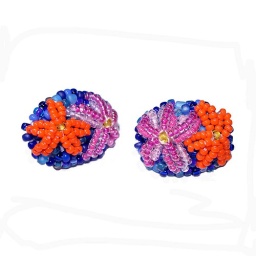
This design is inspired by the flowers on my blue beaded bus.